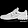
Label: Sneaker